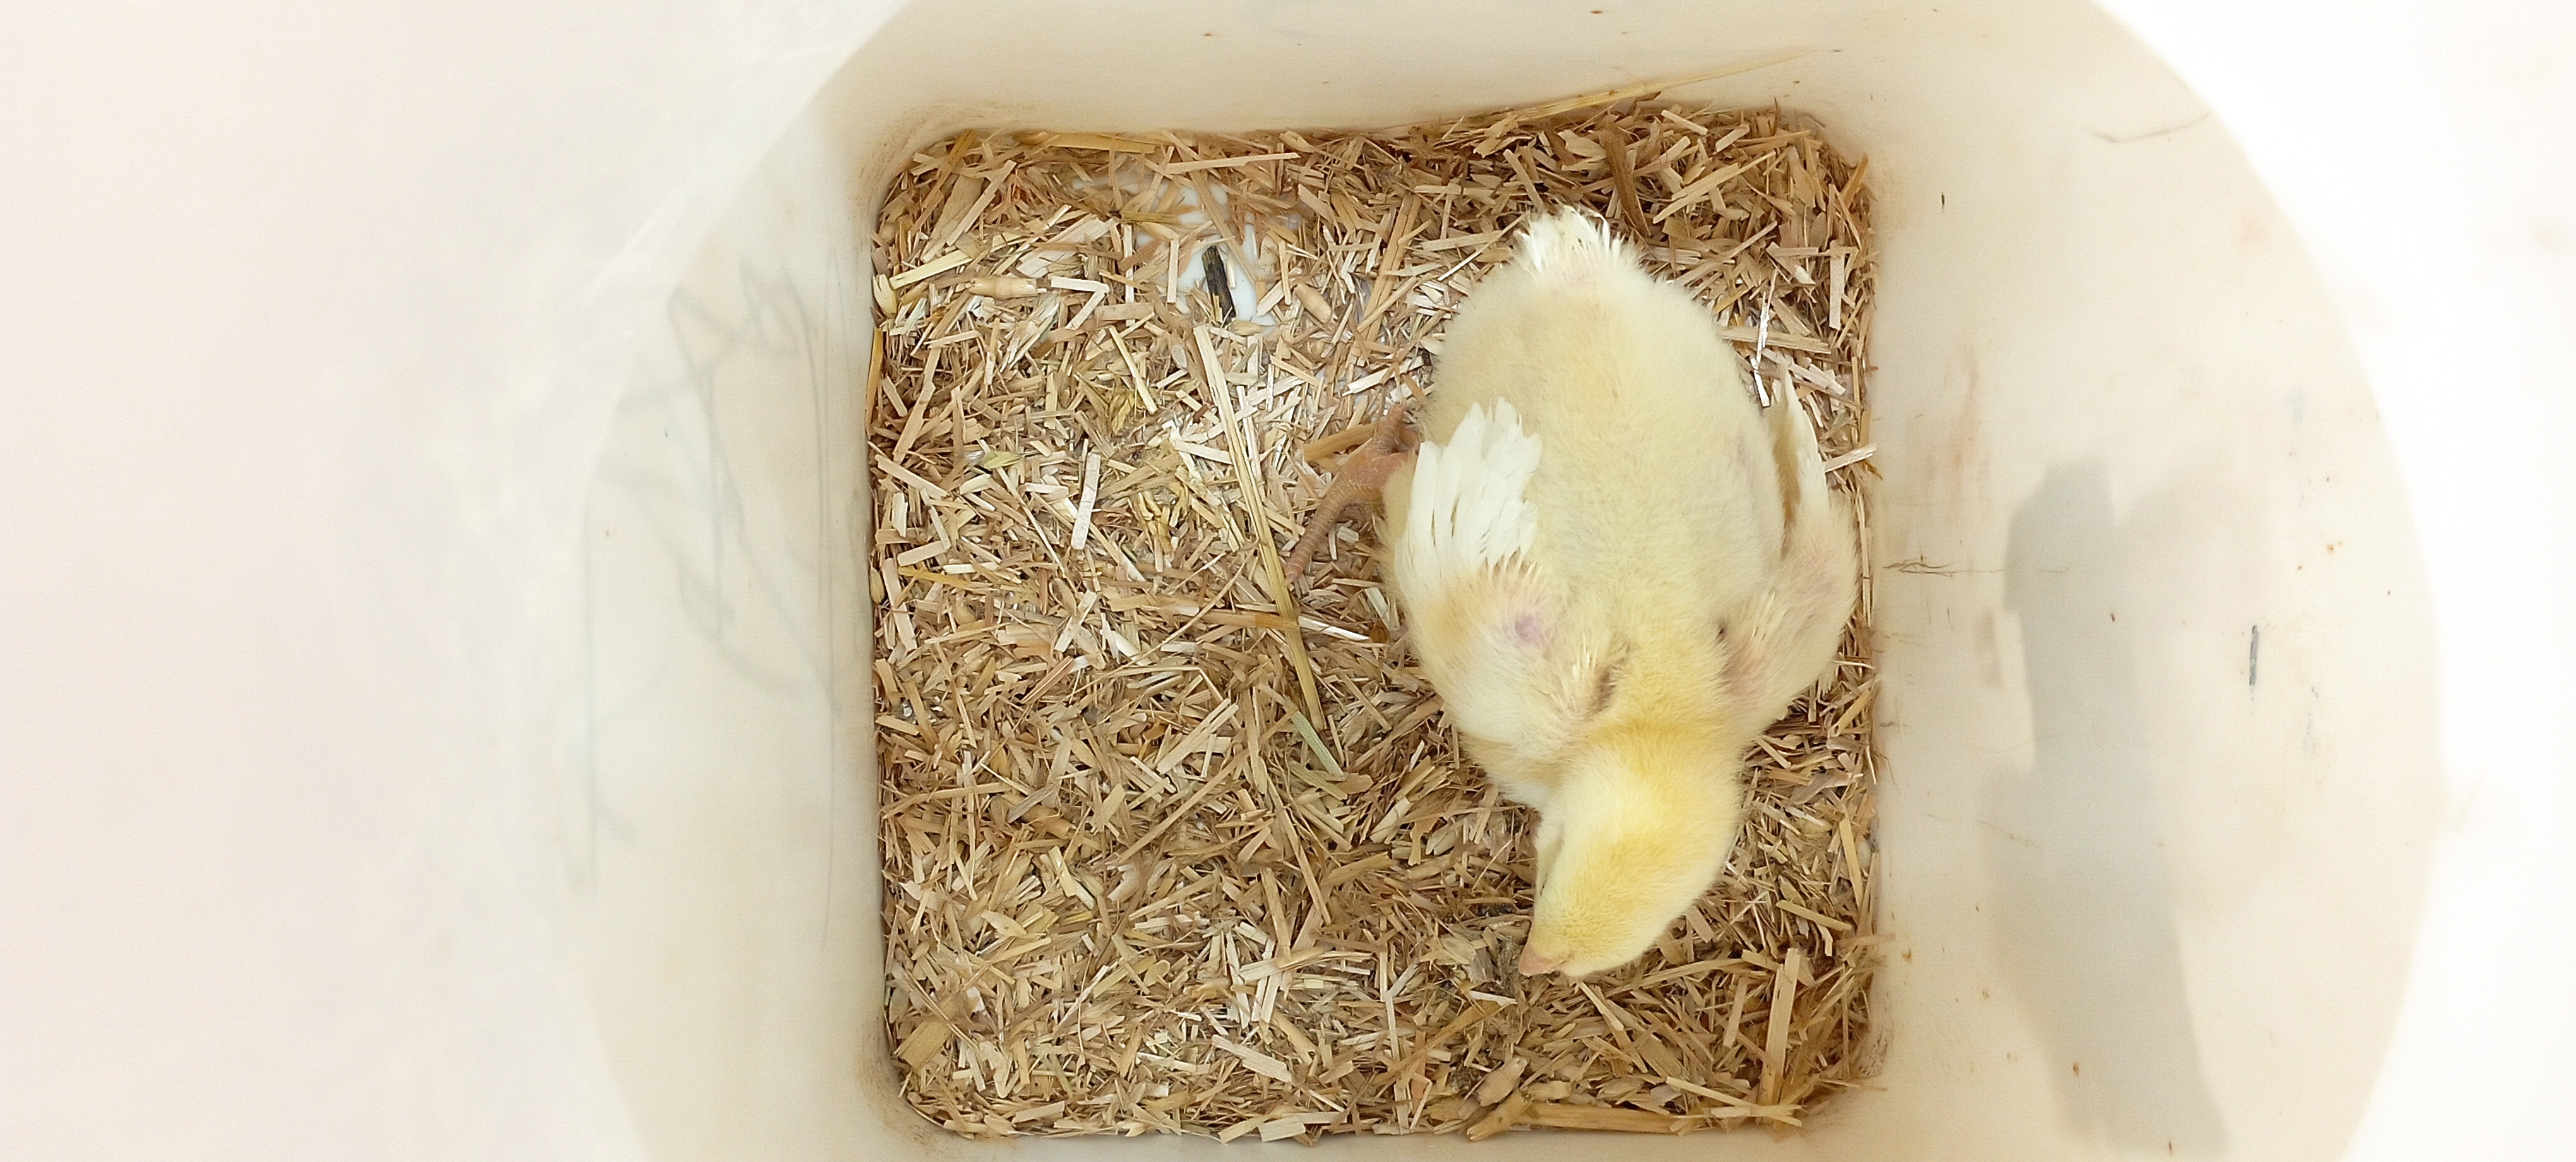
Weight: 223 g